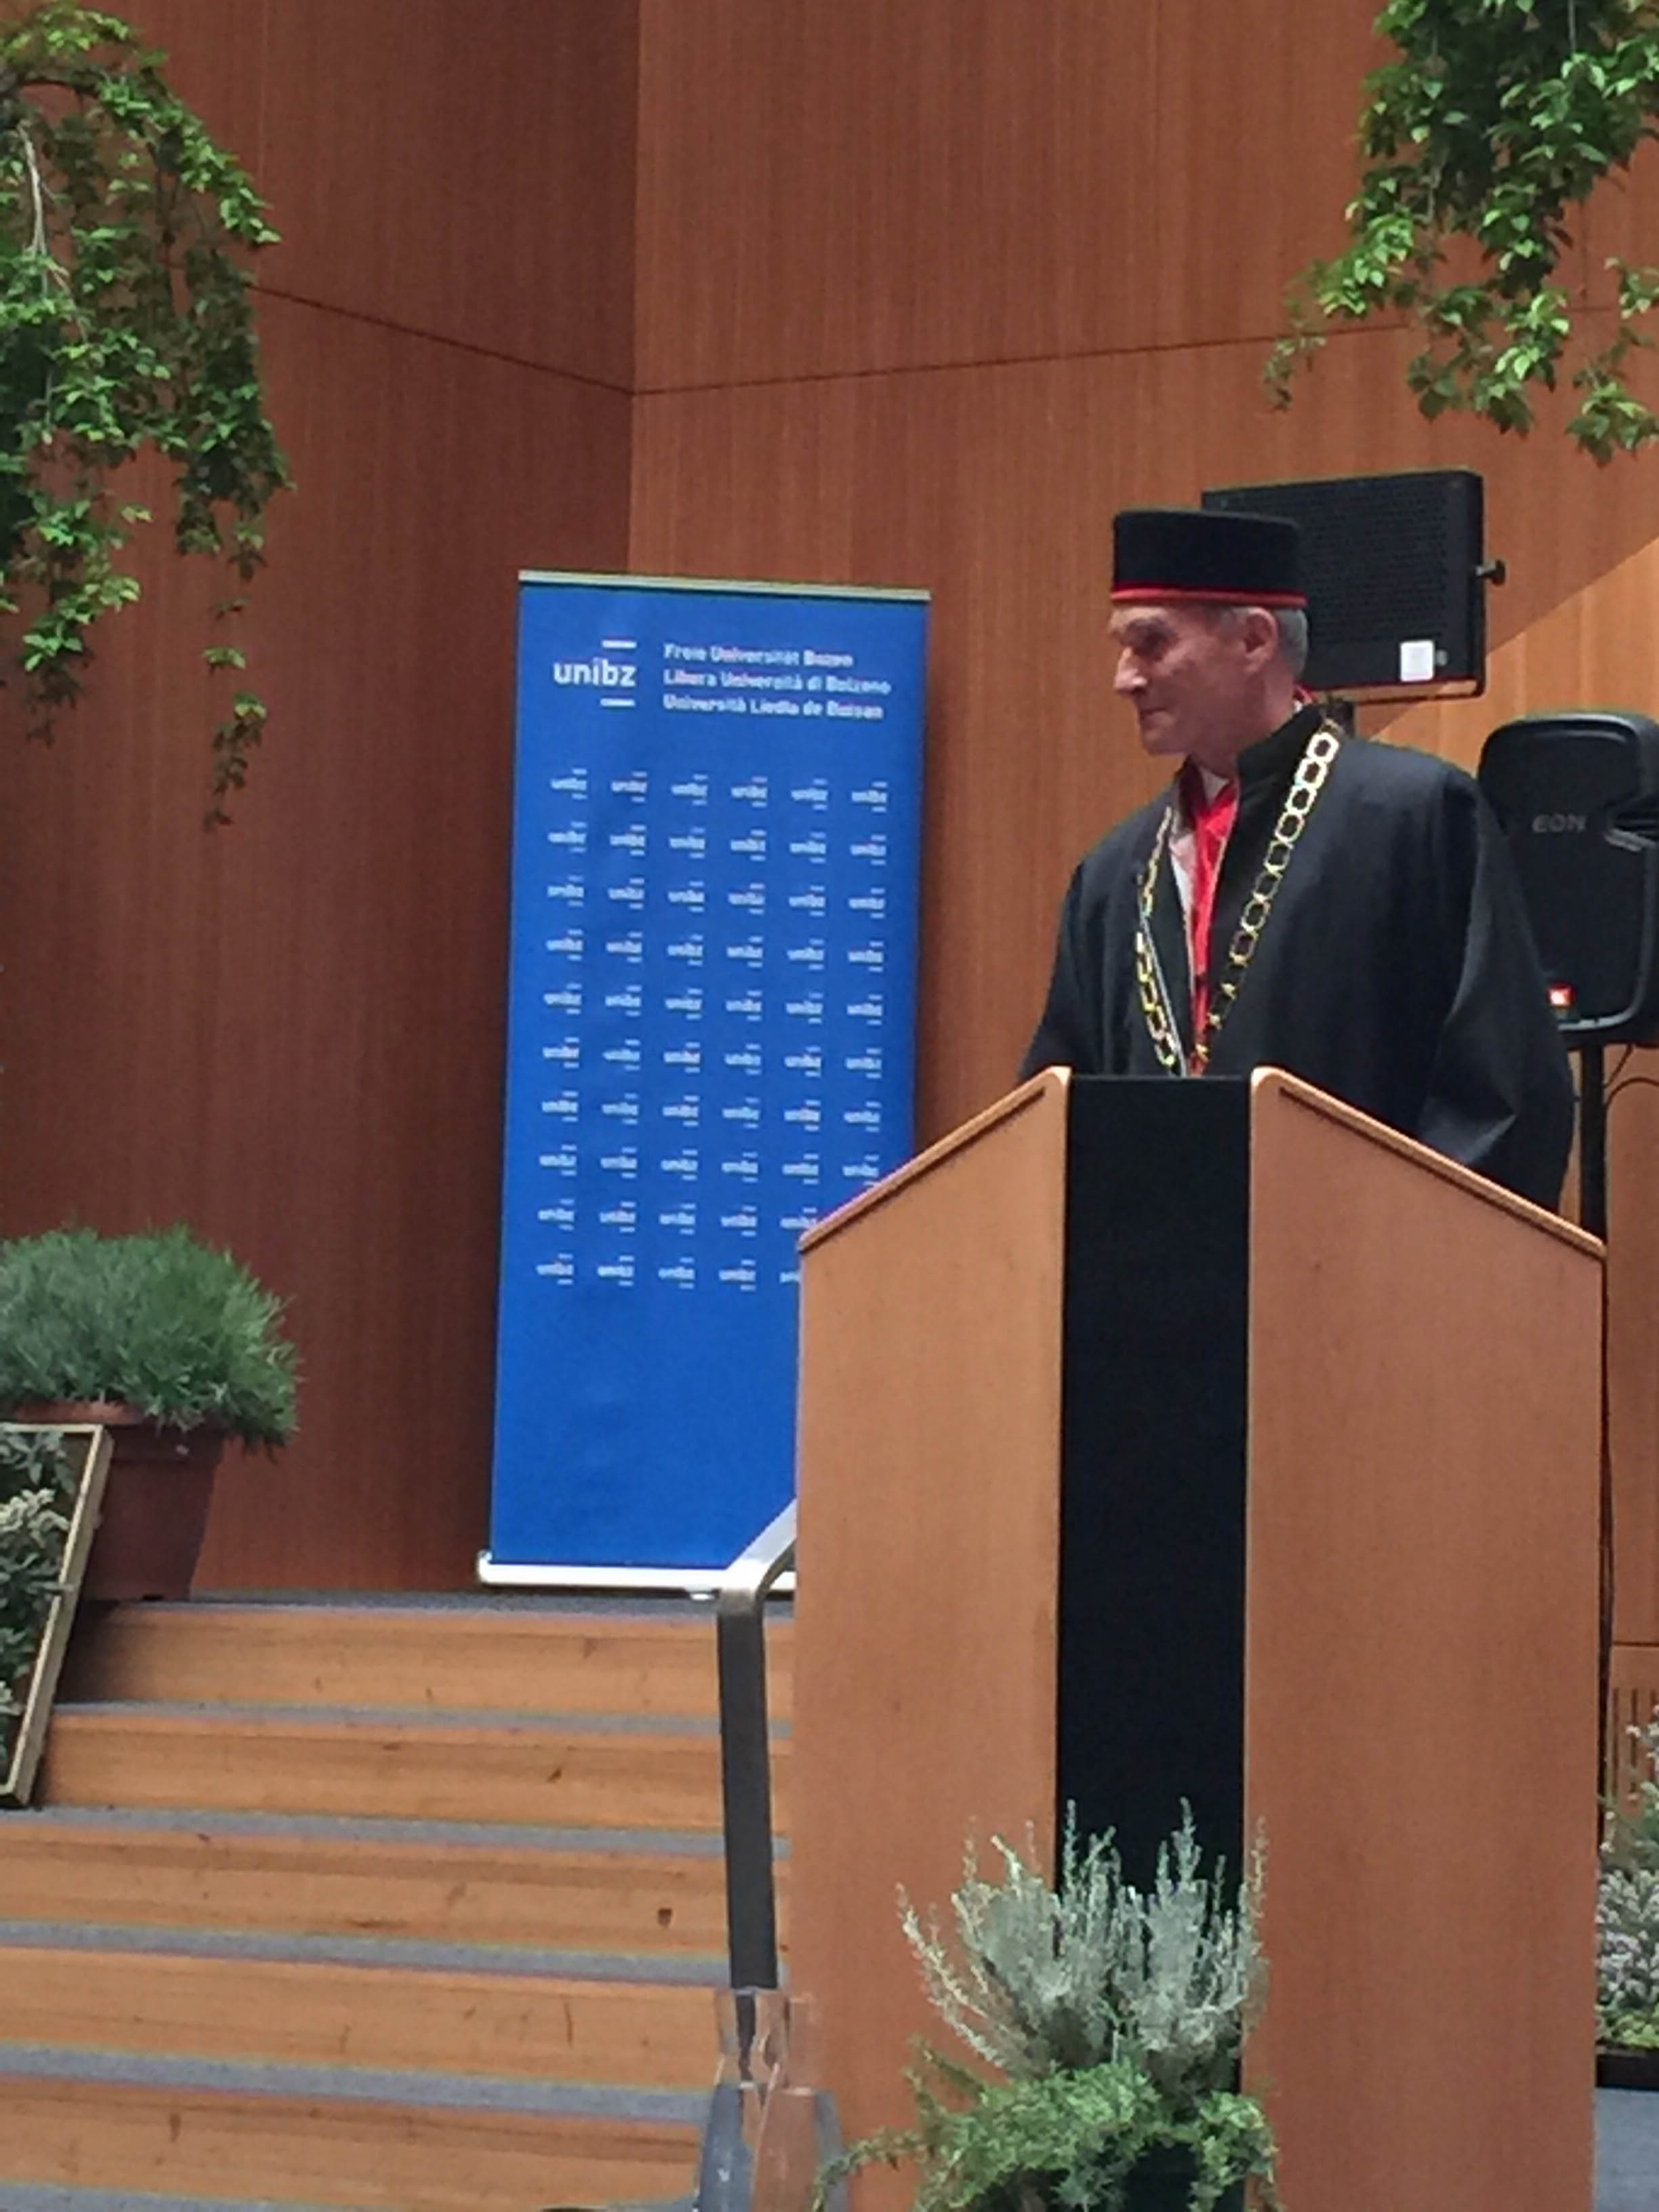
graduation, phd, academic dress